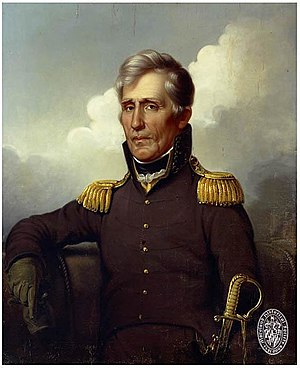
Andrew Jackson / Livet vestpå / Militærkarriere
Andrew Jackson 1819.
Andrew 'Old Hickory' Jackson var USA's 7. præsident fra 1829 til 1837. Han var militær guvernør i Florida, øverstbefalende over de amerikanske styrker i slaget om New Orleans i 1815 og hans navn er blevet et eponym i udtrykket jacksonsk demokrati. Jackson var den dominerende skikkelse i USA's politik i 1820'erne og 1830'erne. Han var med sine politiske ambitioner med til at forme det moderne demokratiske parti. Hans eftermæle er blandet, fordi han var beskytter af den individuelle frihed, men gik ind for udryddelse af indianerne og var for slaveriet. Han var kendt som en barsk politiker med en fortid fra udvidelsen mod vest. Hans portræt findes på den amerikanske tyvedollarseddel.